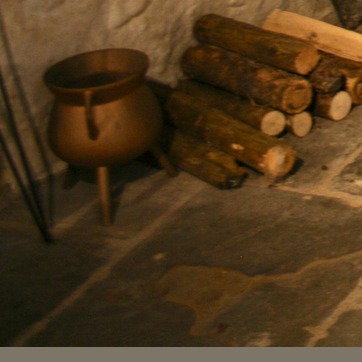
Material: stone